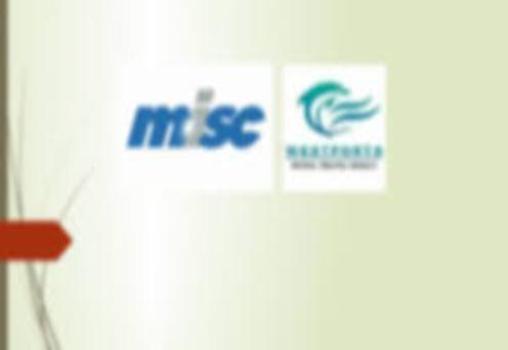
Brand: misc berhad
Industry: Transportation